Port of Tianjin operations and logistics

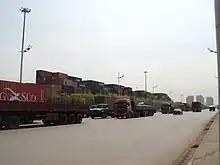
Heavy traffic at the Container Logistics Center

Tianjin Port International Logistics Development Co. Ltd. (TPL) was established in 2003 to take charge of the development, construction, operation and management of the center.